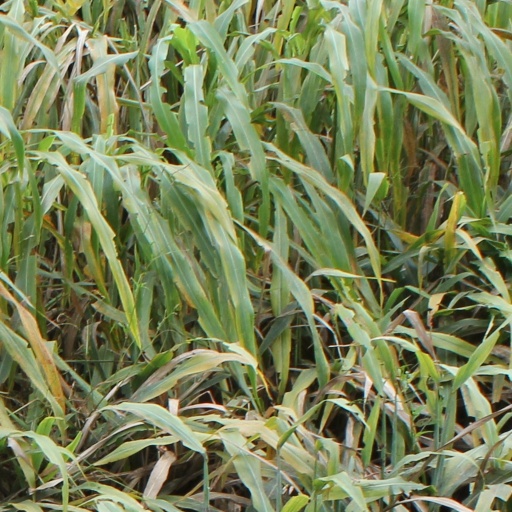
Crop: sorghum